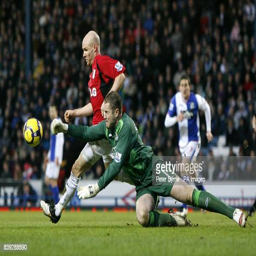
goalkeeper and battle for the ball